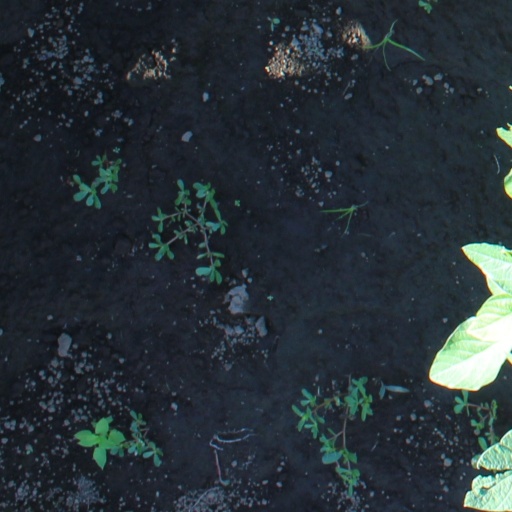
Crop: soybean